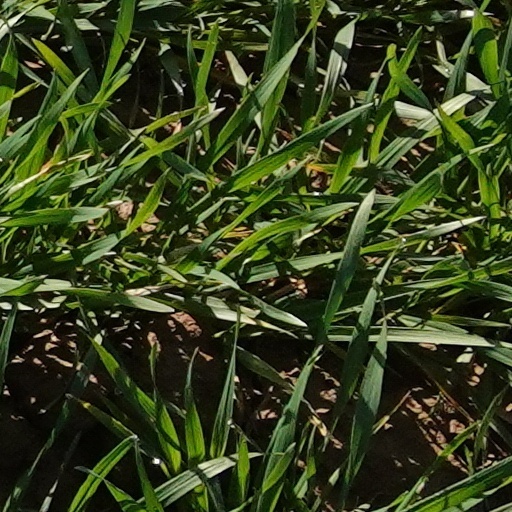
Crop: wheat